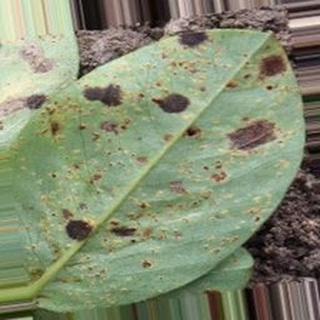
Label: groundnut_rust